Otto Lessing (sculptor)

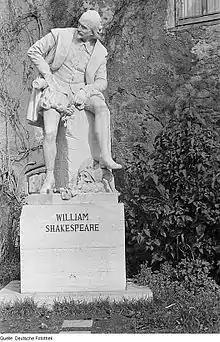
Lessing's Statue of Shakespeare in the Park an der Ilm, Weimar.

Otto Lessing's sculpture and architectural decoration adorns many historic government buildings in Germany, such as the Prussian House of Lords, Reichstag (German Imperial Parliament), the Neuer Marstall (Imperial Stables), and the Reichsgericht (Supreme Court in Leipzig). His interior work includes the bronze doors in the Hall of Honor at the Zeughaus (Berlin Armory) and striking glass mosaics inside the Martin-Gropius-Bau. Lessing's religious works include the three main doors and interior reliefs at the Berliner Dom, portals and interiors of the Deutscher Dom, the Emperor's entrance to Kaiser-Wilhelm-Gedächtniskirche and the interior of St. Michaelis Church, Hamburg. The Borsig Palace is an example of his work for private residences. The Berlin State Library and Konzerthaus Berlin are also decorated by Lessing.